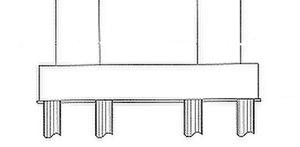
Le viaduc de Gières est un pont en béton précontraint situé sur la commune de Gières en Isère. Il permet le franchissement de la D523 et d'un rond point.